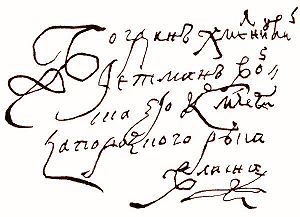
Bogdan Khmelnytskij
Bogdan Zinovij Mikhajlovitsj Khmelnitskij var en kosakleder, som ledede en opstand mod Polen-Litauen i 1648–1654. Han stod bag Perejaslav-traktaten i 1654, som forenede Rusland og Ukraine.